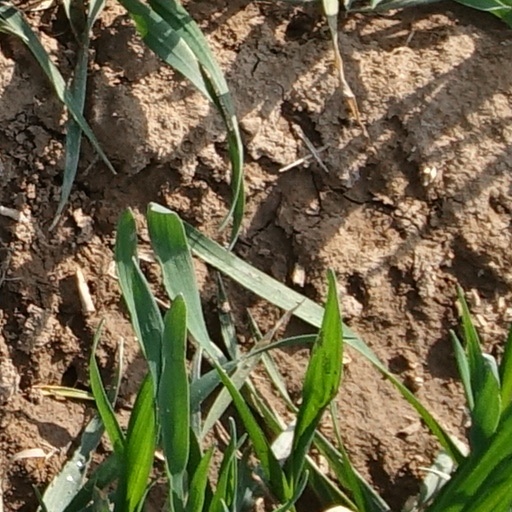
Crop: wheat